Otto Sr. and Lisette Hahn House

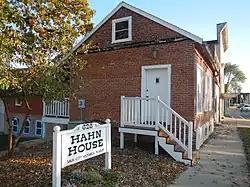

The Otto Sr. and Lisette Hahn House is a historic house at 626 Water Street in Sauk City, Wisconsin. The house was built between 1850 and 1857; Otto Sr. and Lisette Hahn, both German immigrants, bought it in 1866. The one-story brick house has a side gable plan, a popular vernacular layout in the mid-nineteenth century in which a building's gable roof ran parallel to the front facade. Otto Hahn was a harness and saddle maker by trade, and he added a workshop to the rear of the house to expand his business. Shortly after giving birth to her fifth child in 1871, Lisette drowned herself and the child in the Wisconsin River, leaving Otto to raise the remaining children. Hahn and his descendants owned the house until 1952, when the family sold it to Sauk City for use as a local history museum.